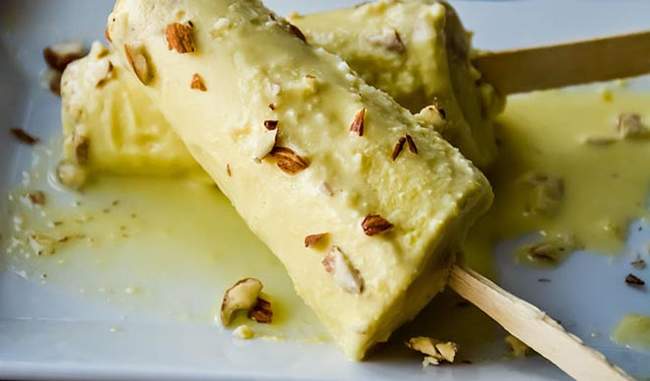
Dish: kulfi